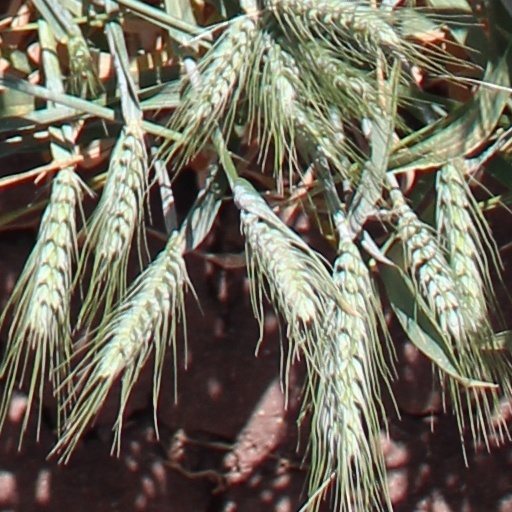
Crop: wheat